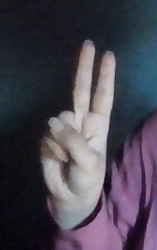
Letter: taa